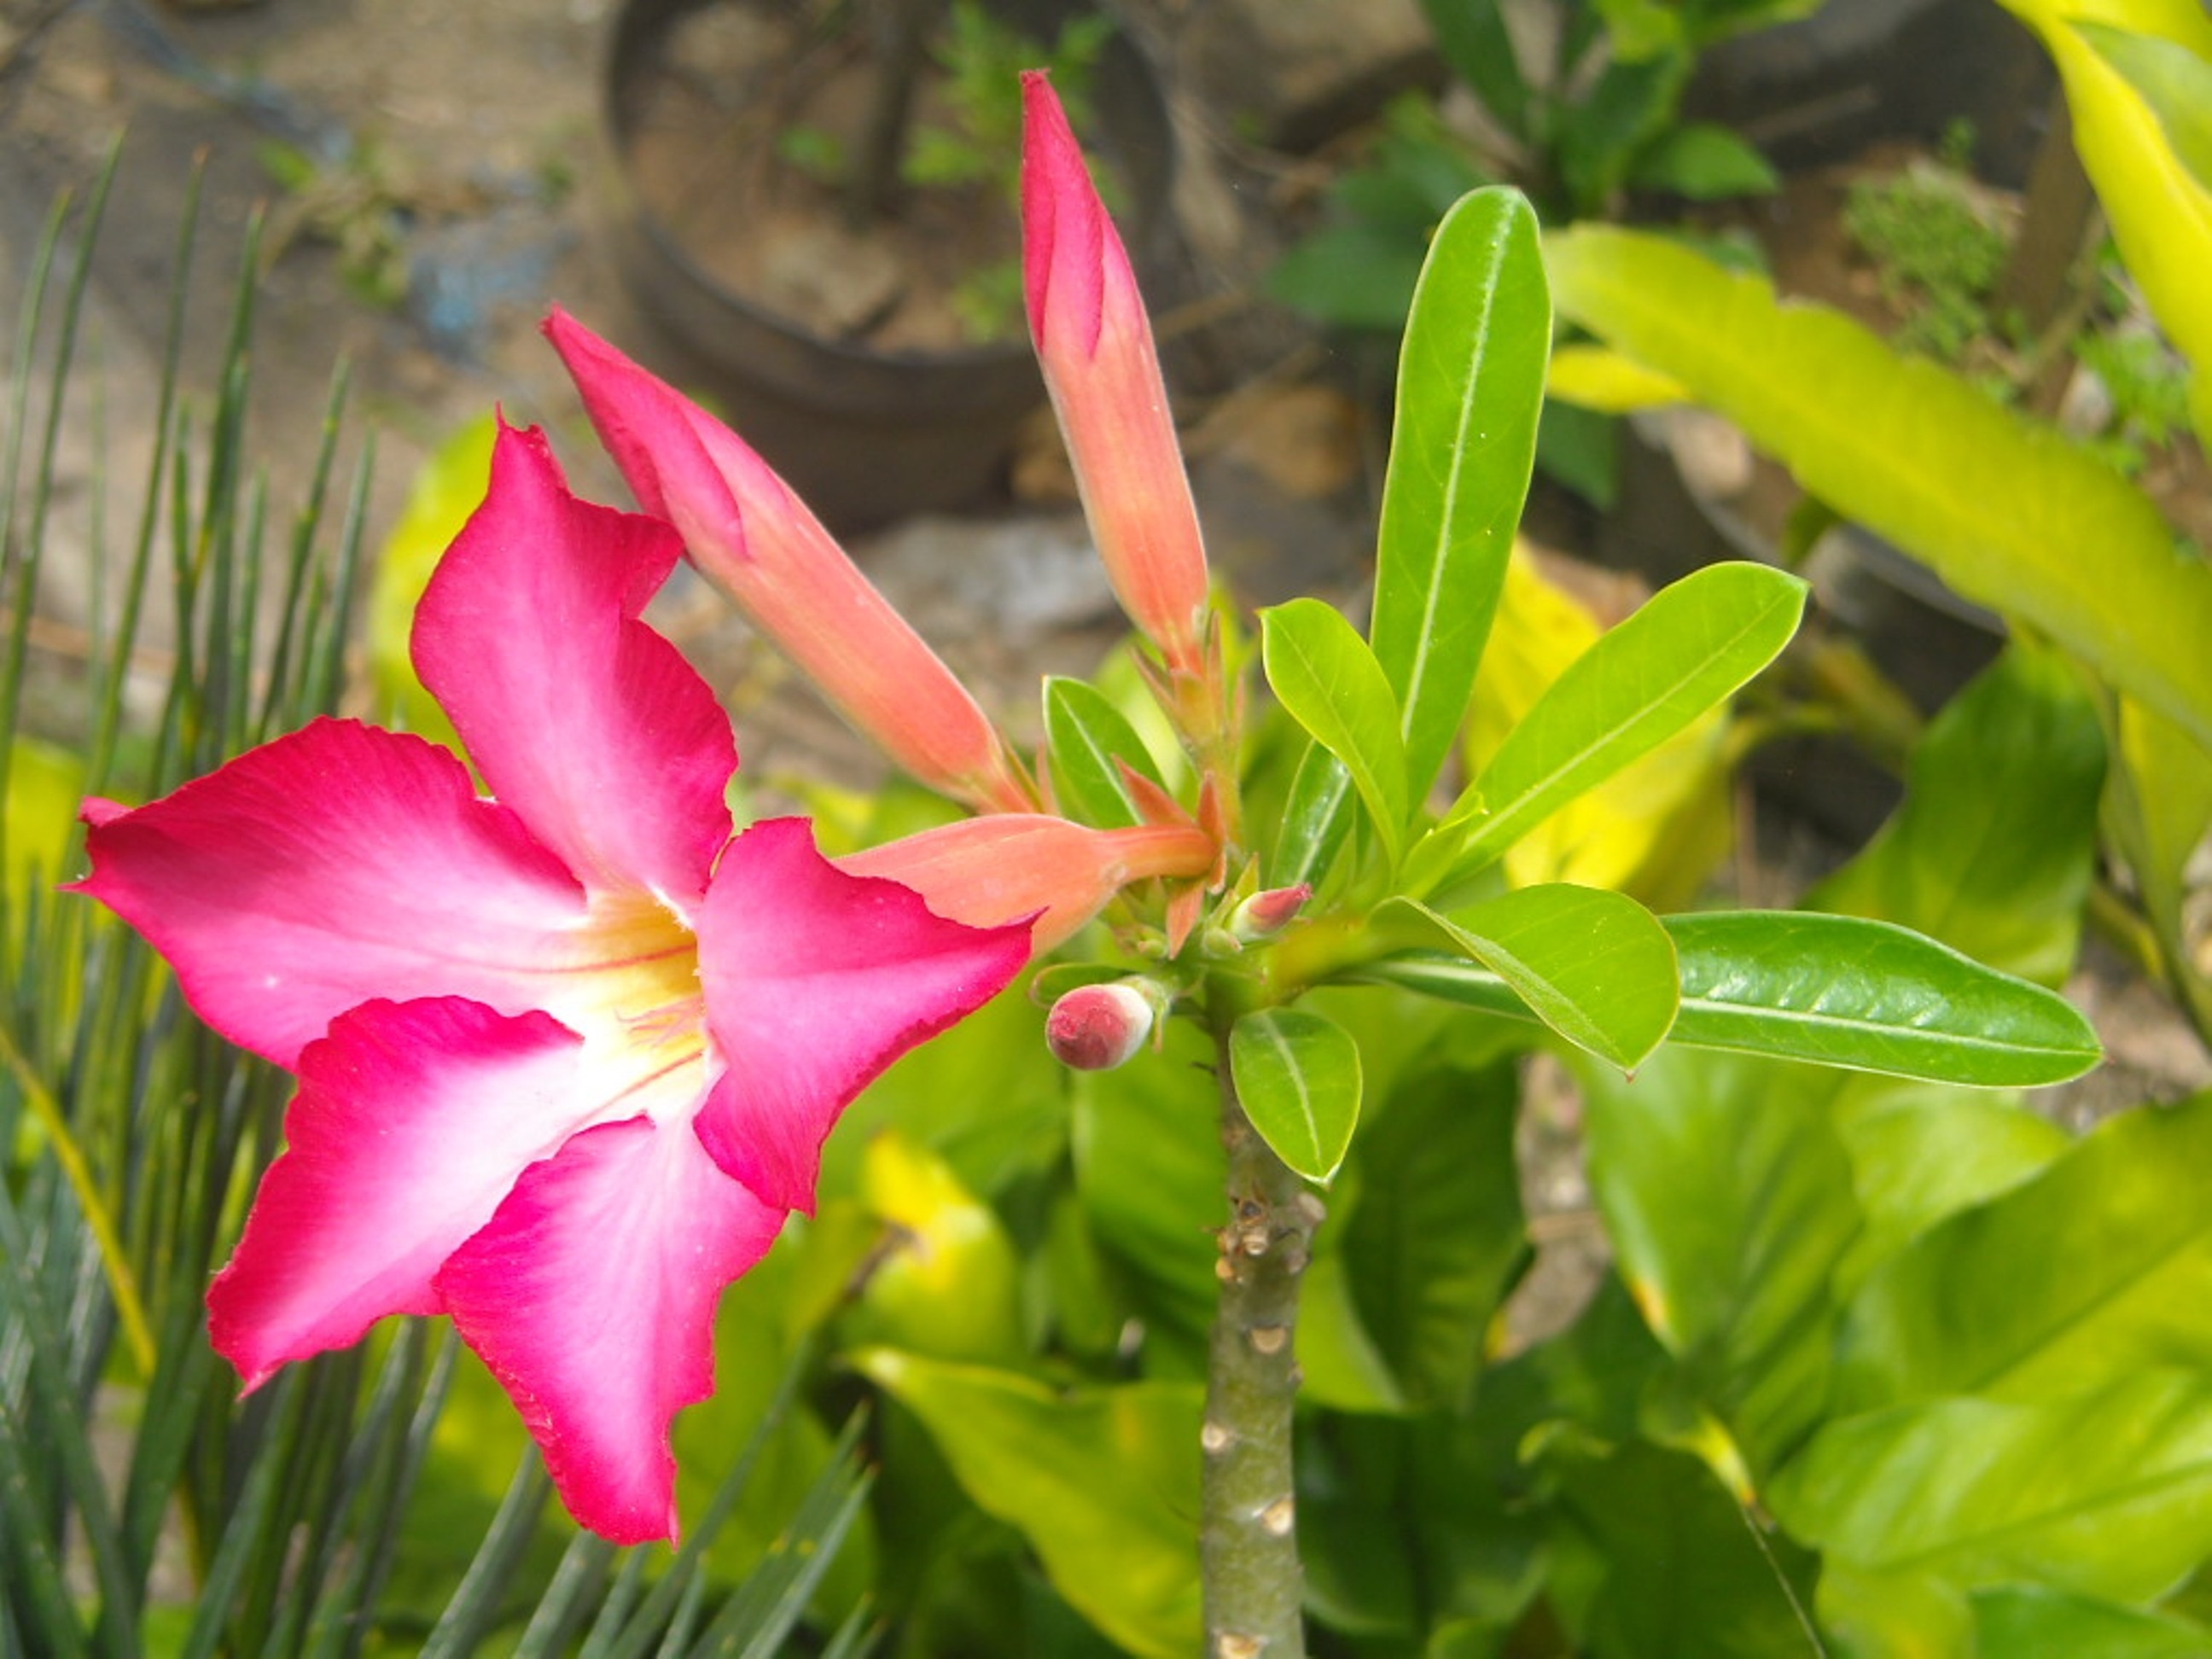
blossom, plant, leaf, flower, petal, young, green, red, botany, flora, flowers, shrub, cambodia, adenium, macro photography, frangipani, flowering plant, land plant